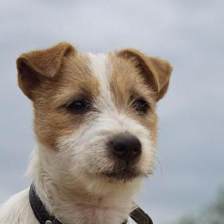
Label: animals